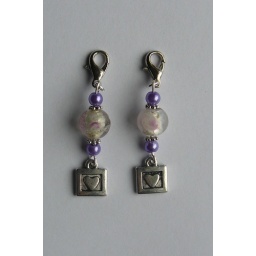
Crochet Stitch Markers with lampwork glass beads and pewter heart in a box charms.